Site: brandenburg
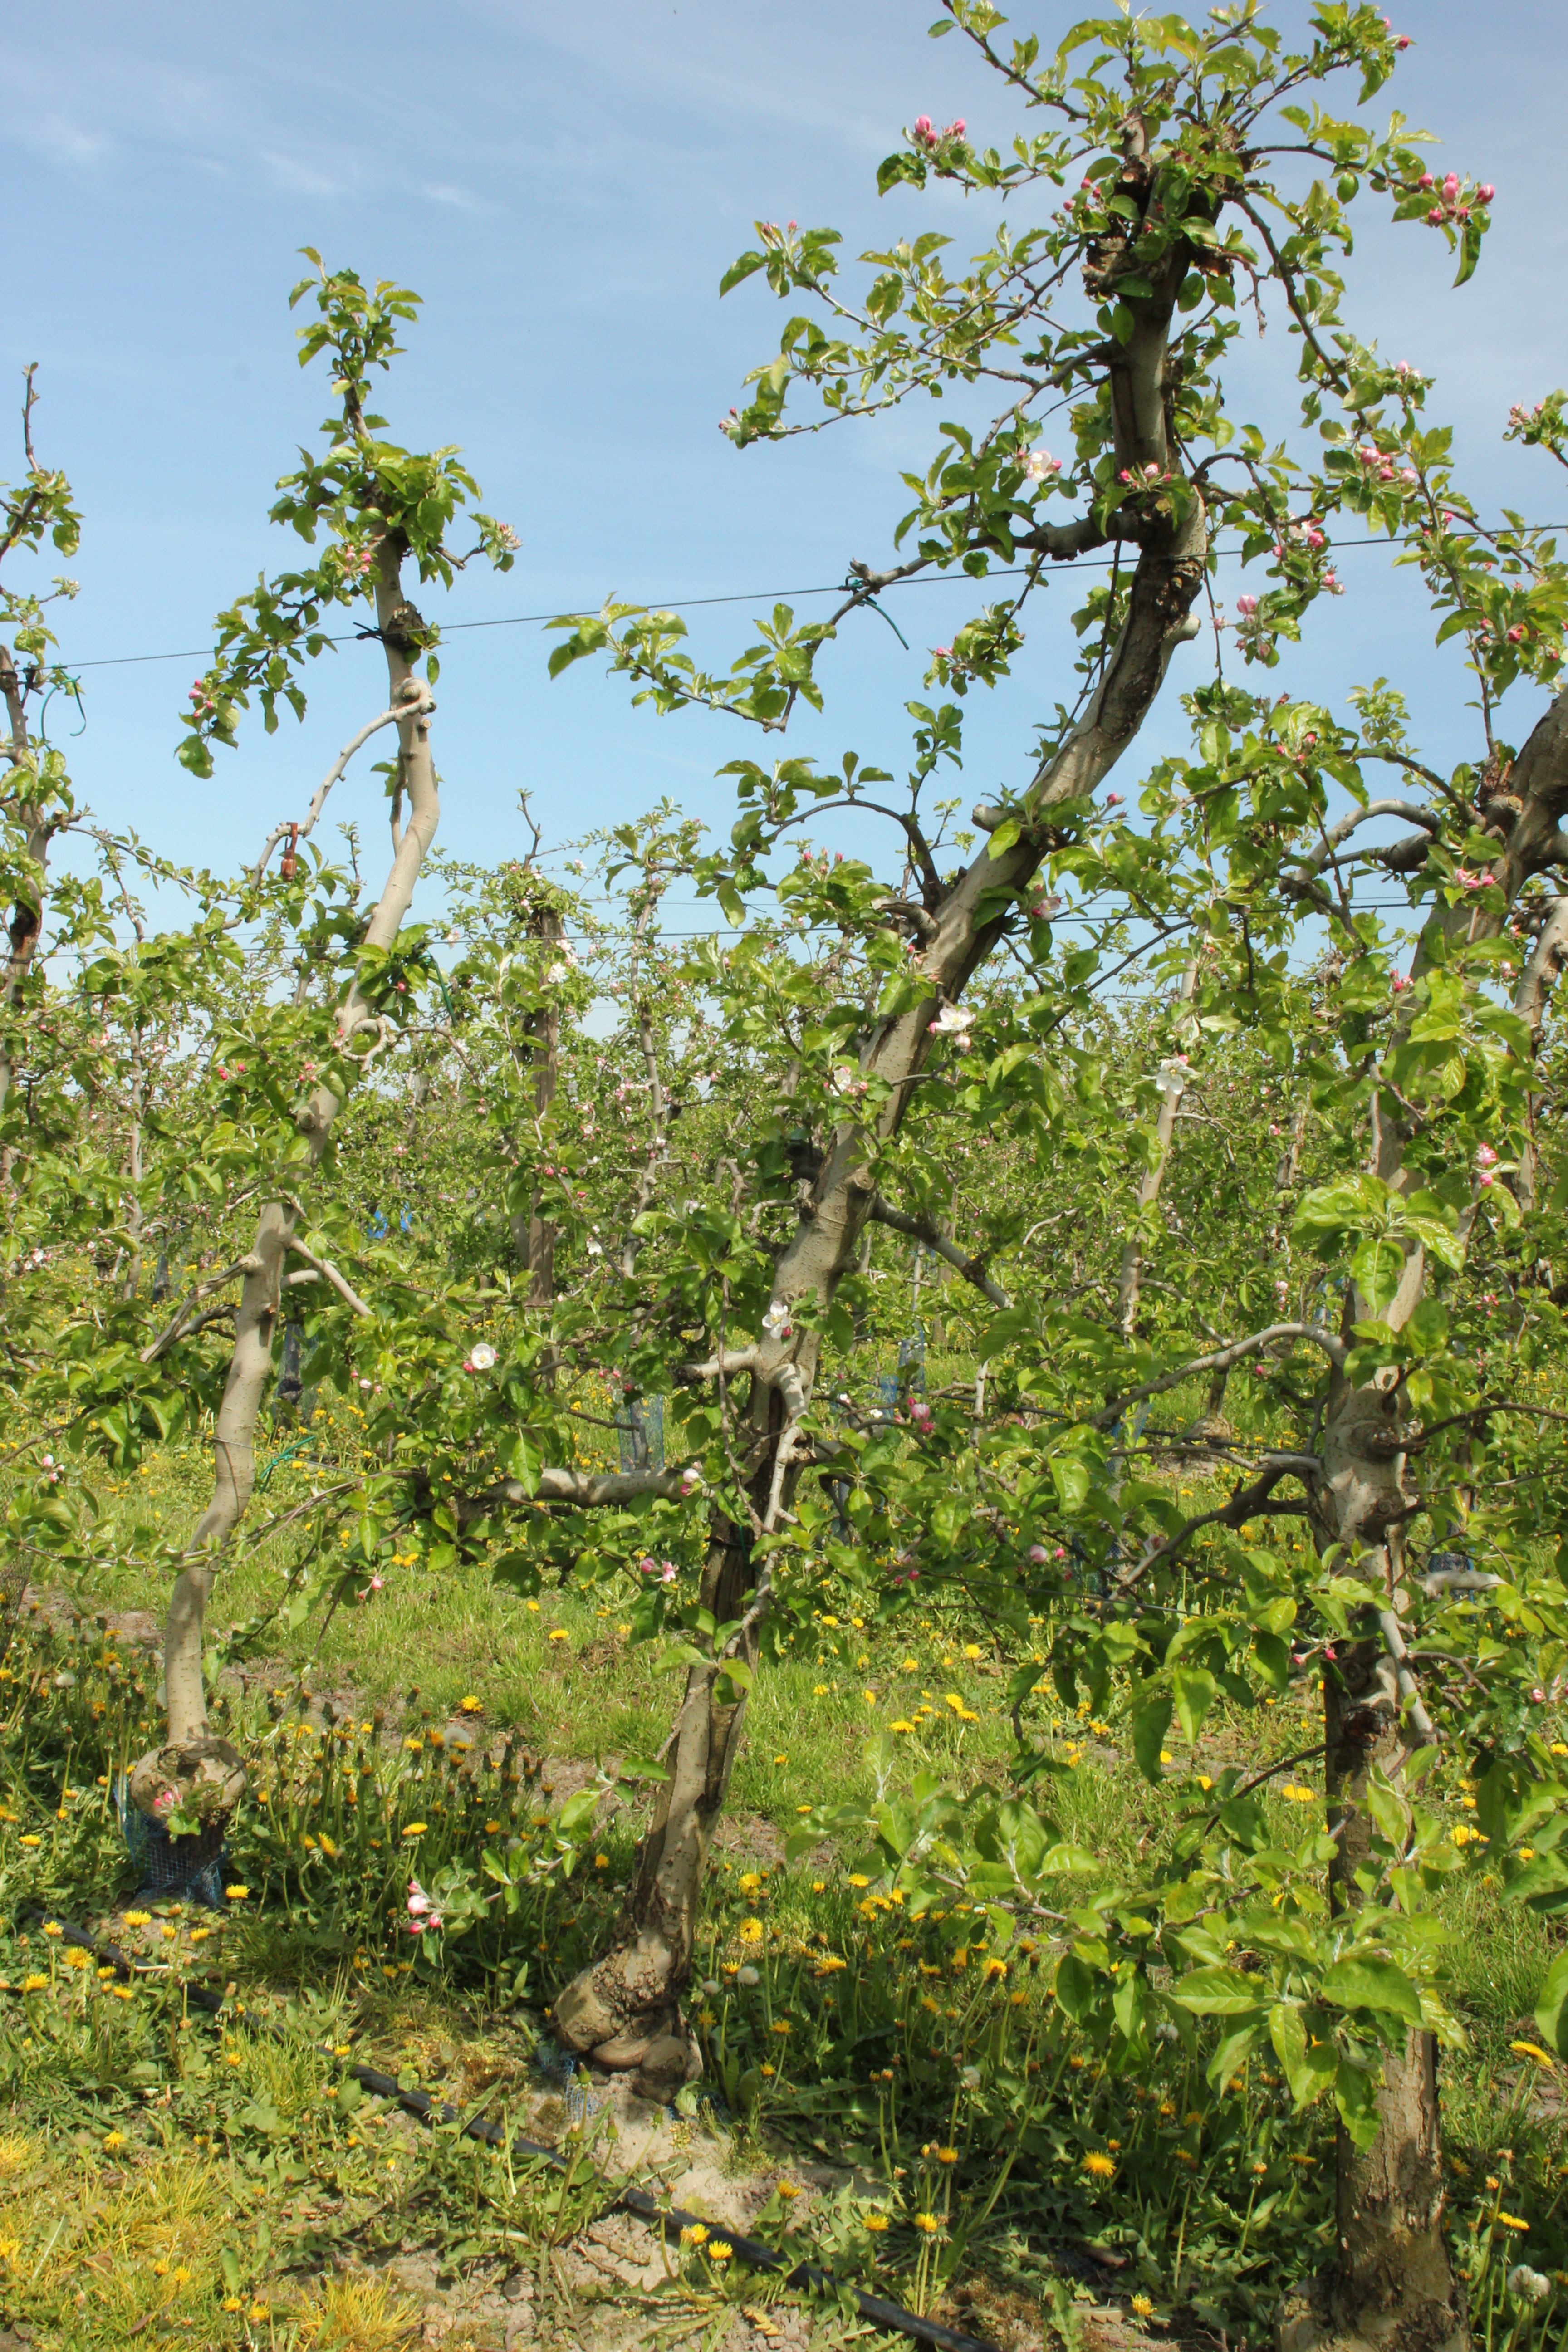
Growth stage (BBCH 60): Flowering